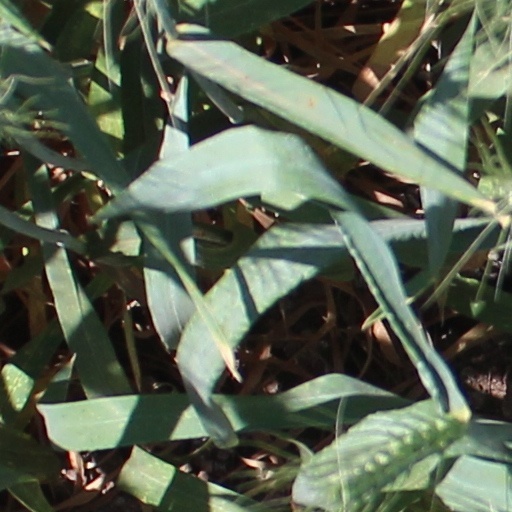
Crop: wheat